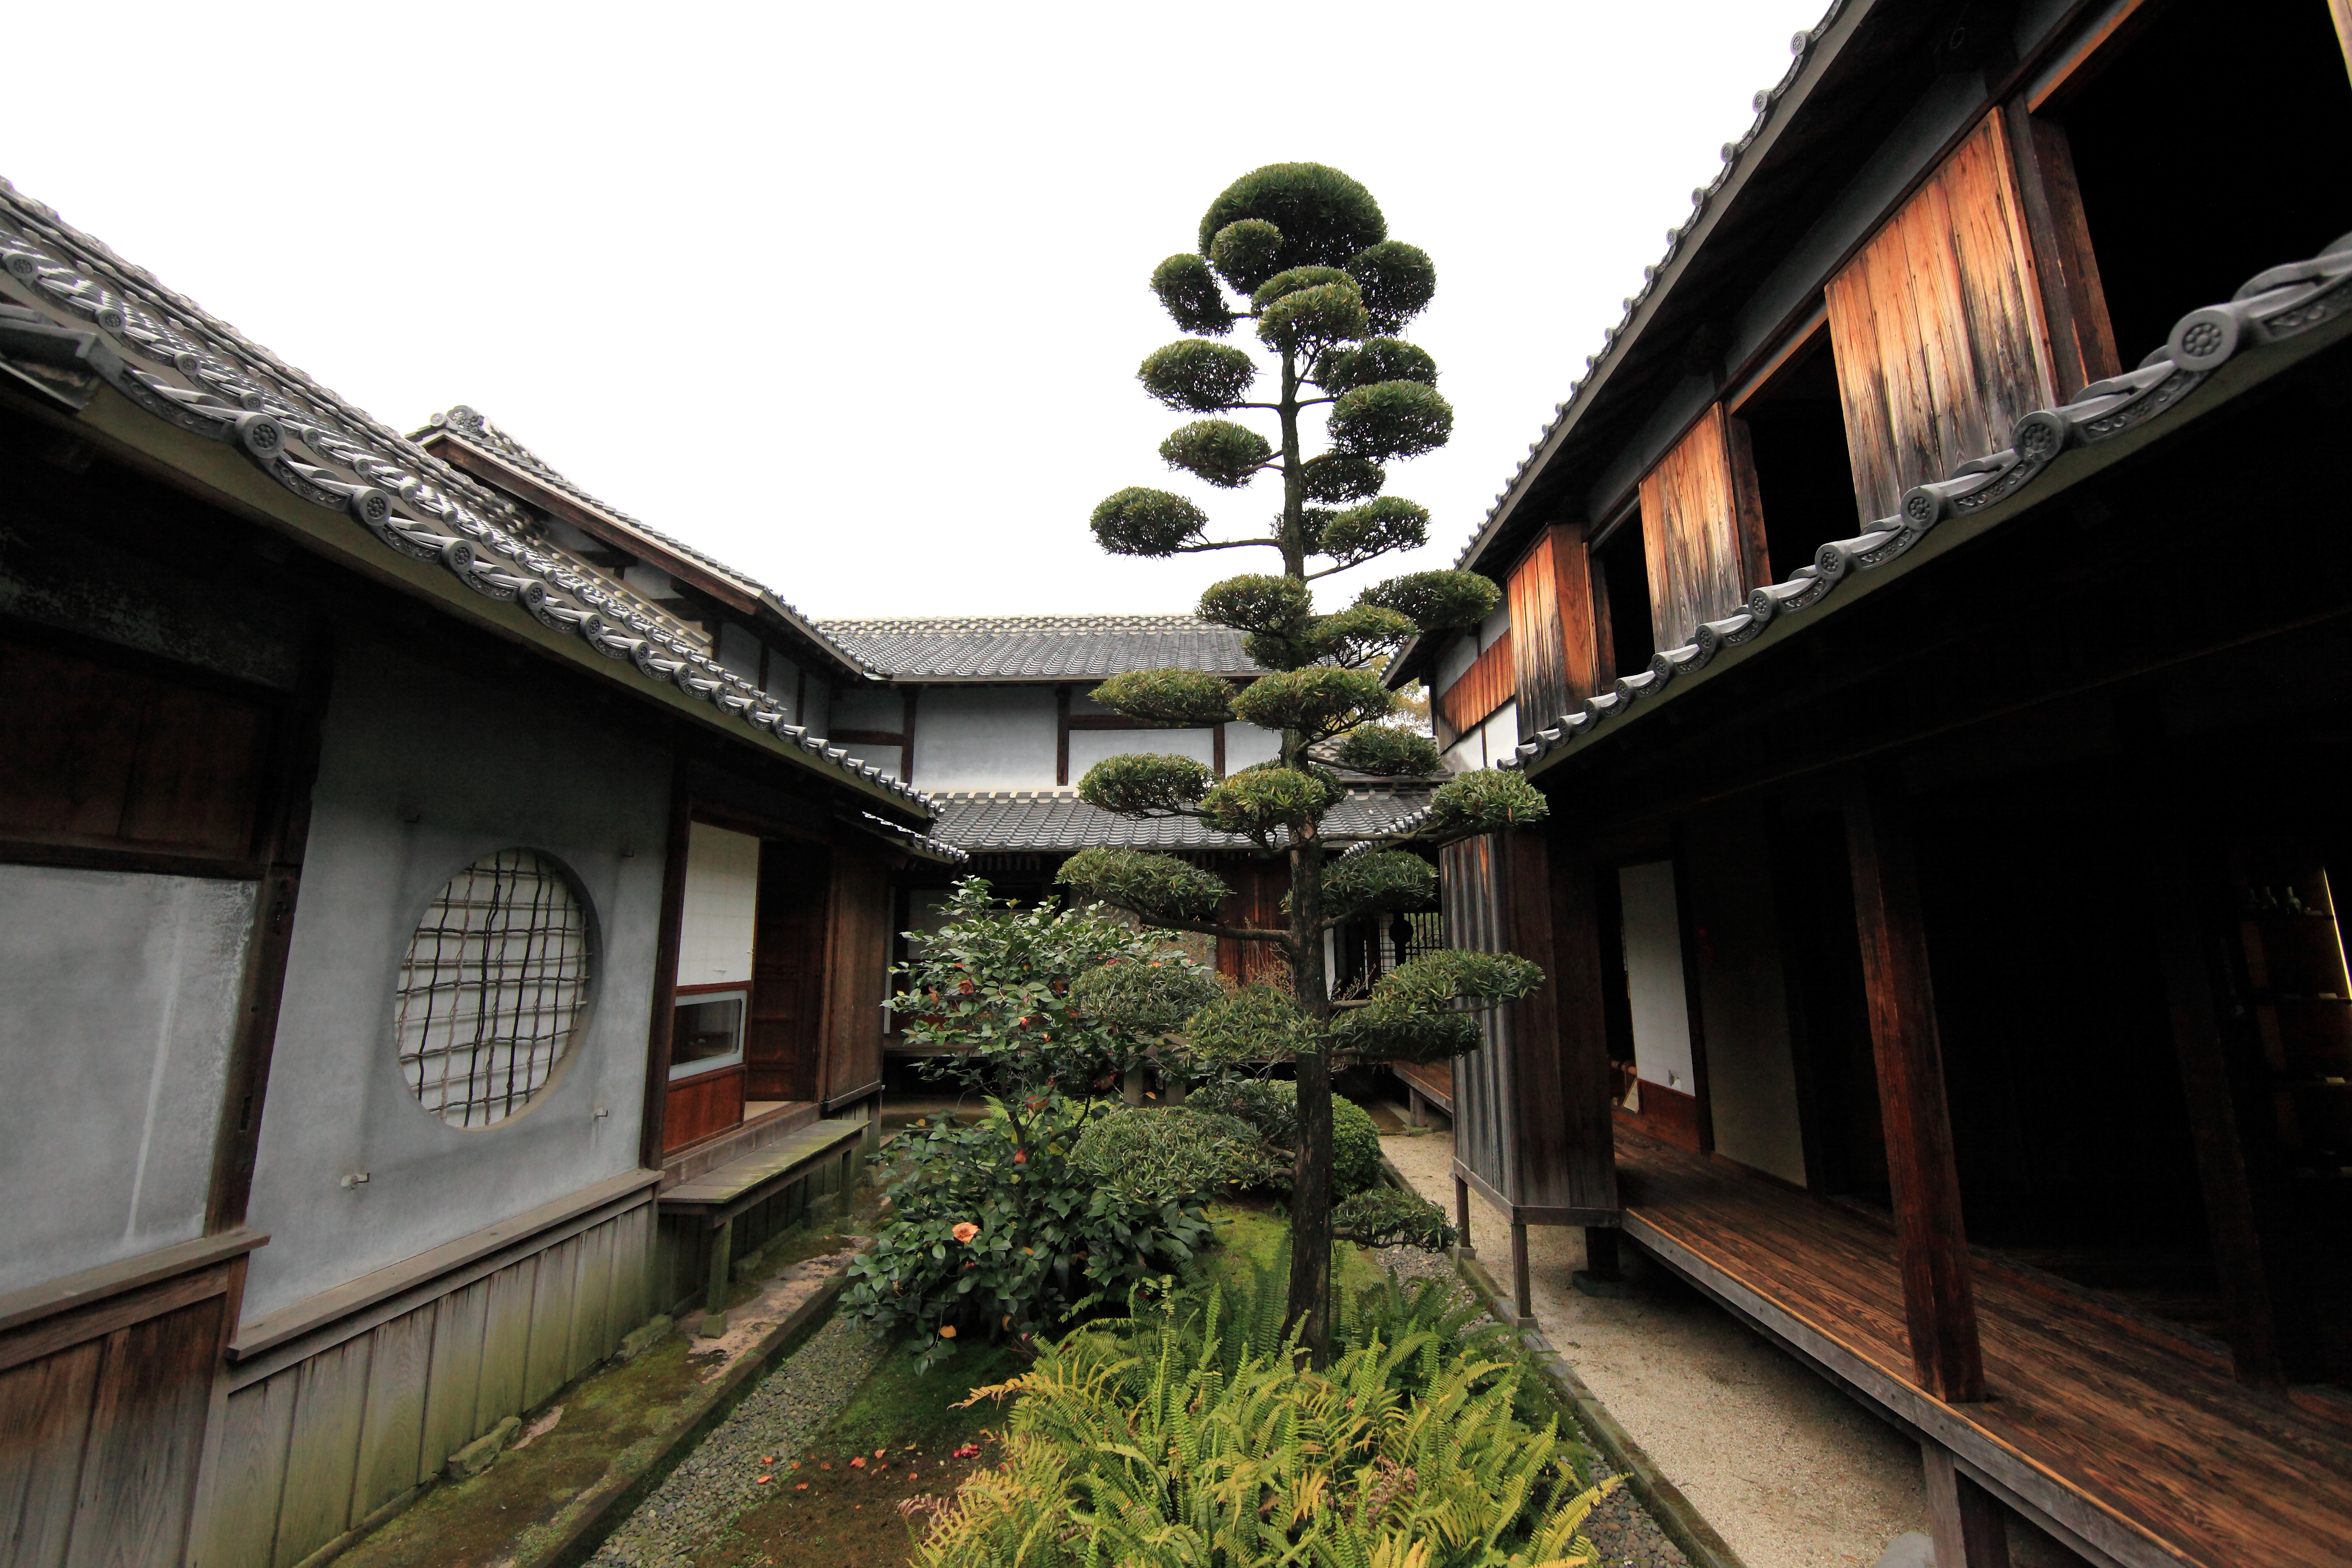
architecture, mansion, house, town, building, old, home, suburb, high, cottage, ancient, facade, residence, property, courtyard, design, japanese, 5d, style, hires, estate, markii, traditional, hi, res, resolution, condominium, residential area